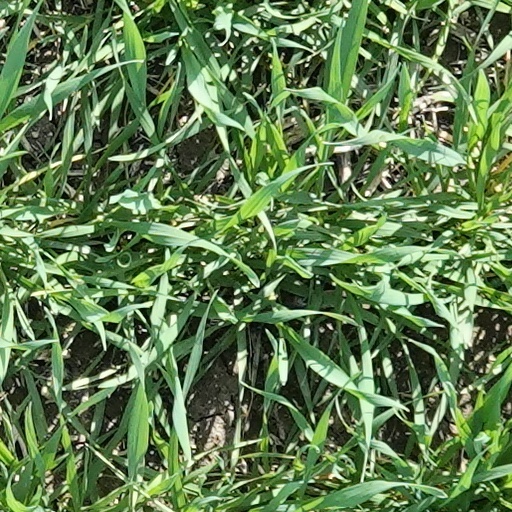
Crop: wheat